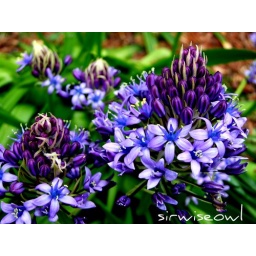
I spotted this lovely plant in a friends garden. Anyone know the identity of this beautiful flowering plant.